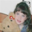
Label: girl